Nizari–Seljuk conflicts

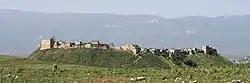
The Syrian Nizaris captured the fortified town of Afamiyya by stratagem

The first phase of Nizari activity lasted until 1113. Under the "da'i" al-Hakim al-Munajjim, the Nizaris allied with Ridwan, the emir of Aleppo who was a key political figure in Syria along with his brother Duqaq, the emir of Damascus. The "da'i" even joined Ridwan's entourage, and the Aleppine Nizaris established a Mission House ("dar al-dawah") in the city, operating under Ridwan's aegis. One of their military actions was the assassination of Janah ad-Dawla, the emir of Hims and a key opponent of Ridwan.